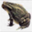
Label: frog